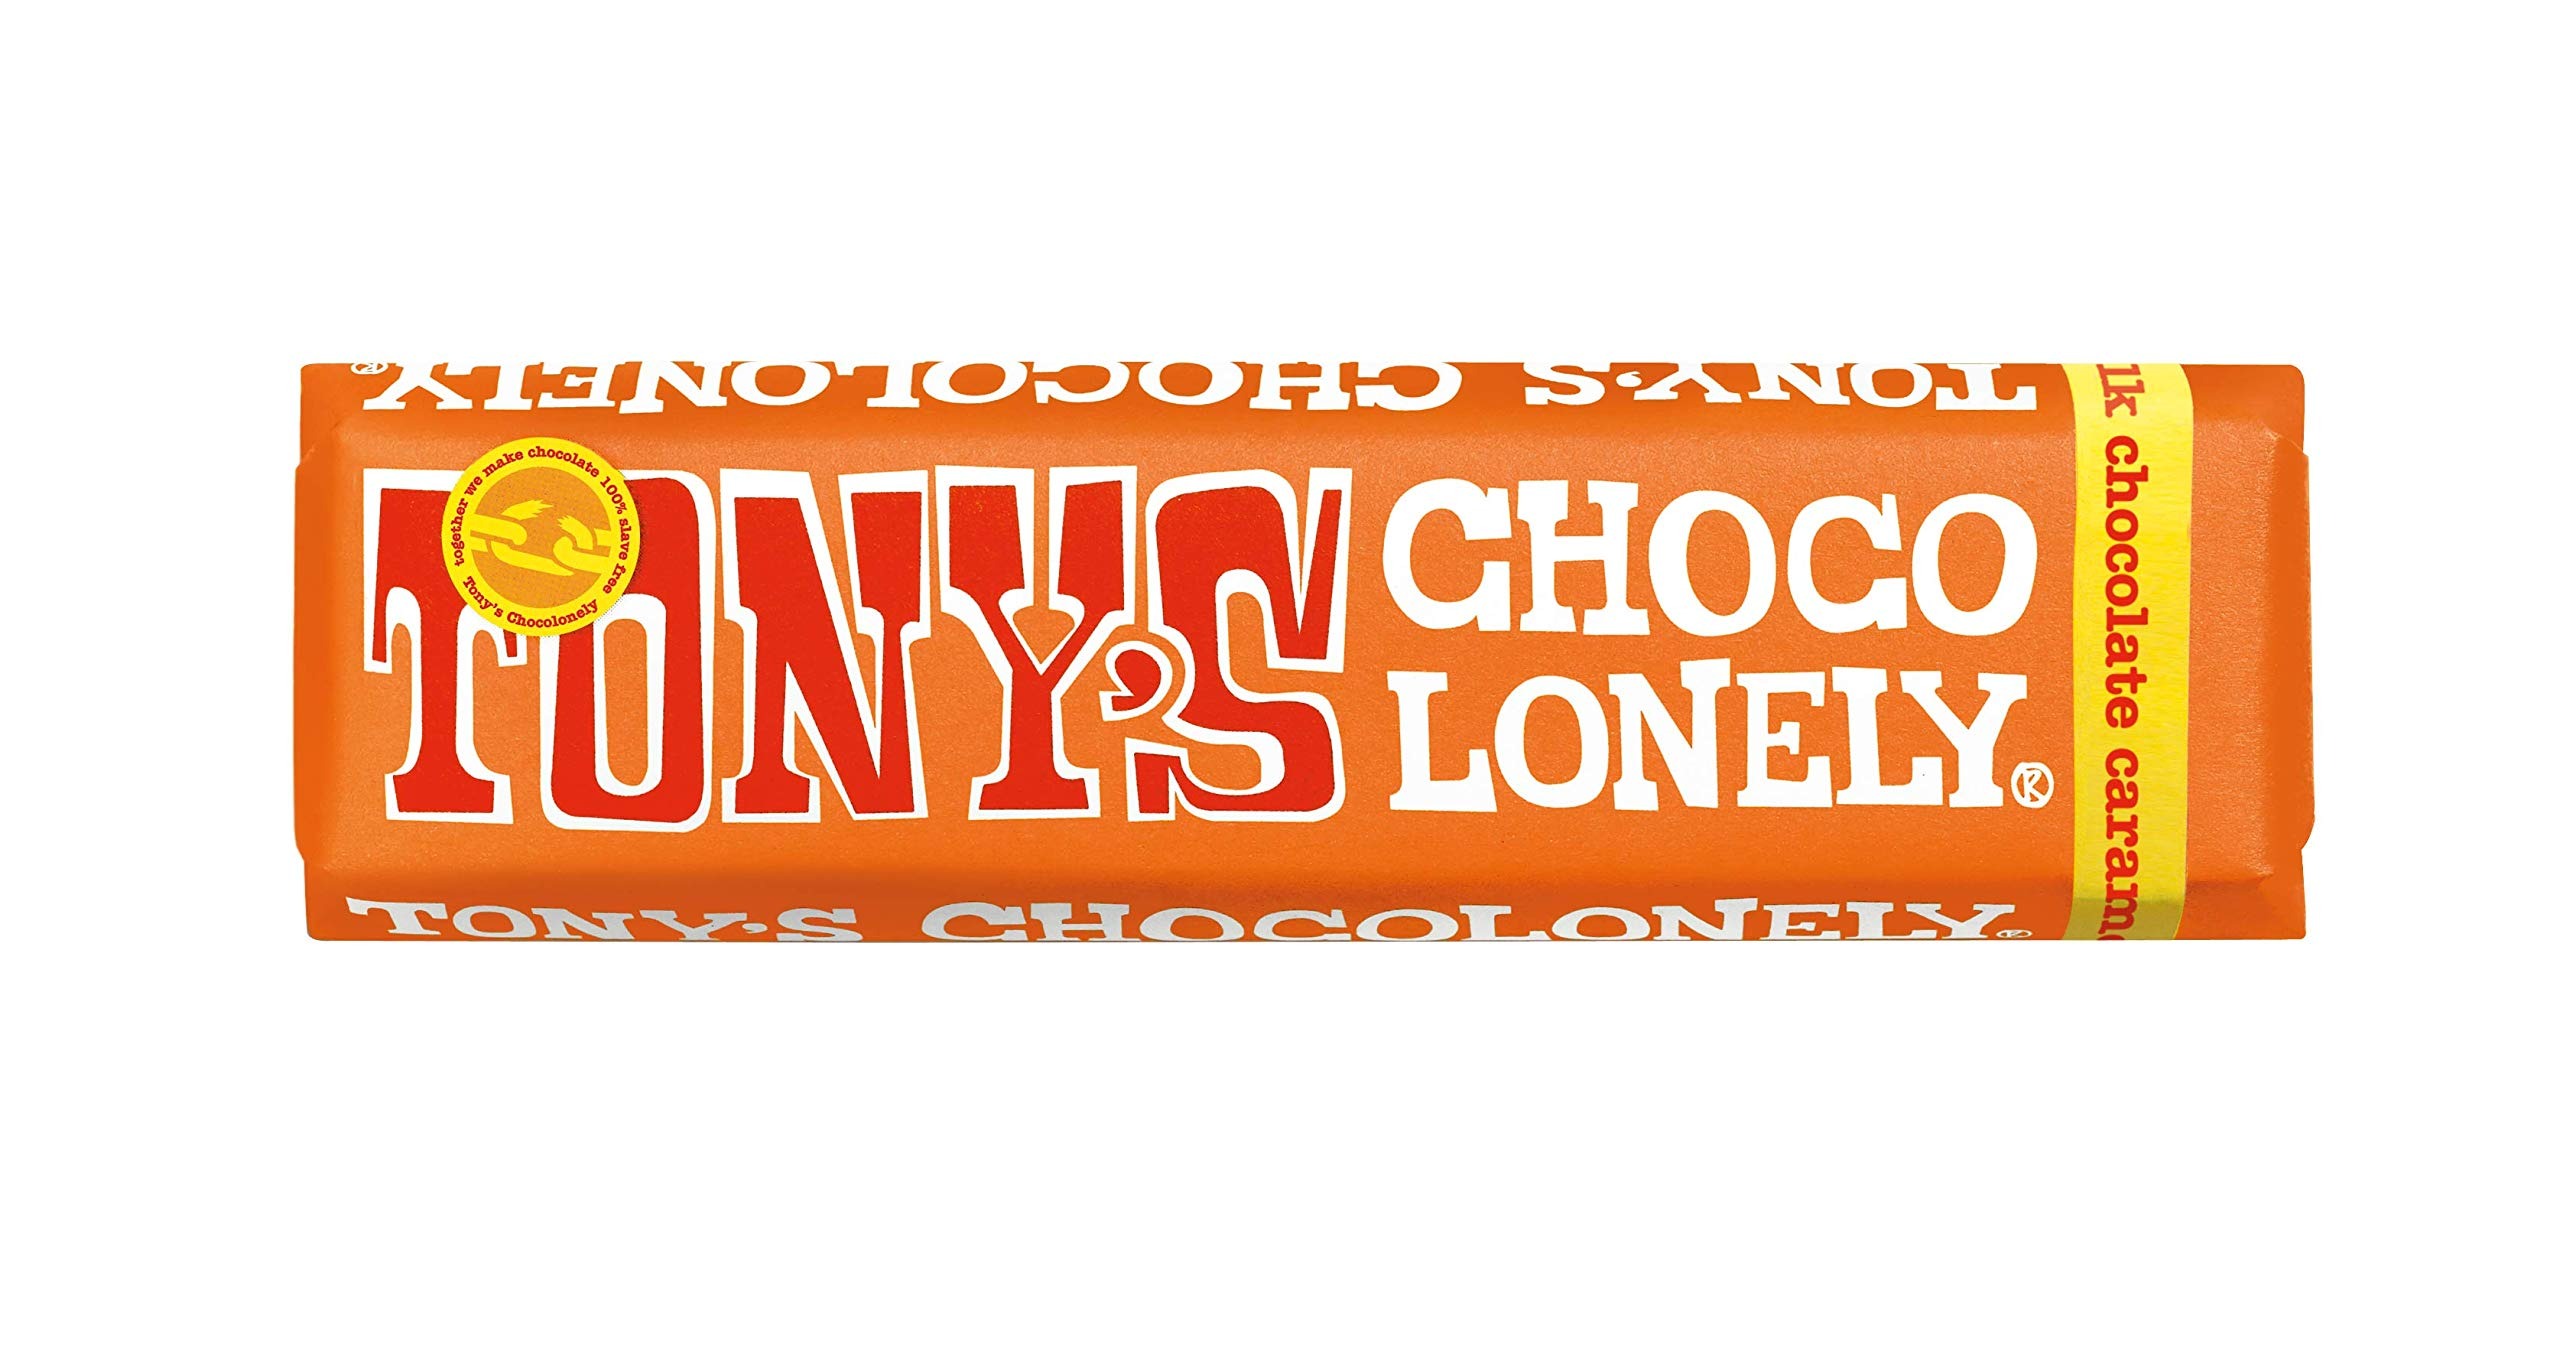
Item Name: TONY'S CHOCOLONELY MILK CHOCOLATE CARAMEL SEA SALT 47g
Bullet Point 1: Tony's Chocolonely Riegel Milchschokolade mit Karamell und Meersalz 47 g
Bullet Point 2: birthday, congratulations, guests gift, Thank you
Product Description: Milk Chocolate filled with crunchy Caramel and a hint of Sea Salt. A delicious and creamy Fairtrade Belgium Milk Chocolate with 32% Cocoa solids this little bar is sure to satisfy your Chocolate cravings. We aim for everybody in our supply chain to be happy with our Chocolate, from the farmer to the consumer who buys the Chocolate. We lead by example as a commercially successful company to show the world Chocolate can be made differently and without the use of modern slavery or exploitation. Tony’s Cocoa beans used for both Cocoa mass and Cocoa butter are fully traceable, and that makes us pretty unique. We purchase them directly from our partner cooperatives. Made in Belgium. Suitable for vegetarians.
Value: 1.66
Unit: Ounce

Price: 1.57